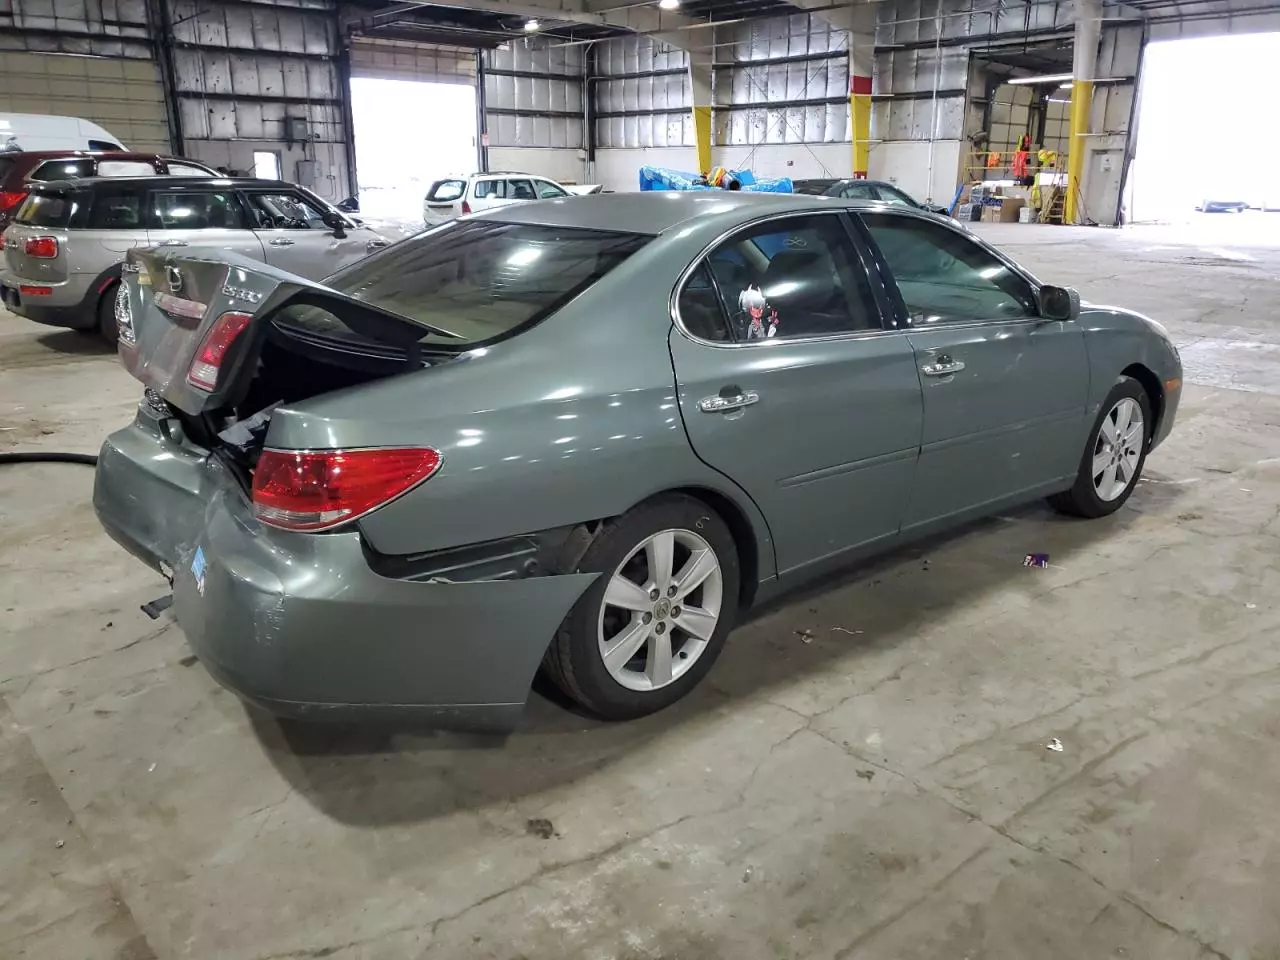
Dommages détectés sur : feu arrière droit, feu arrière gauche, pare-choc arrière, plaque d'immatriculation arrière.
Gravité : majeur